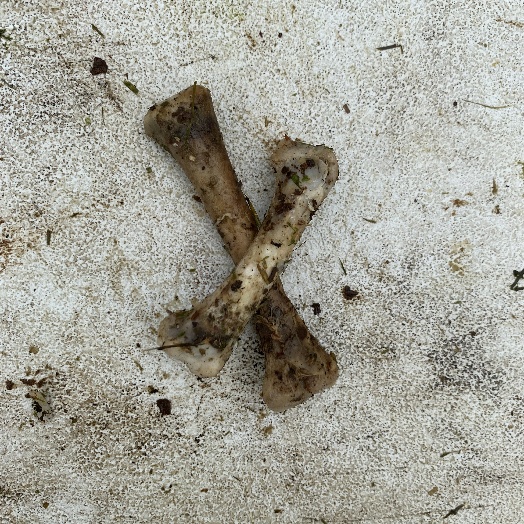
Label: Food Organics